Wali al-Ahd

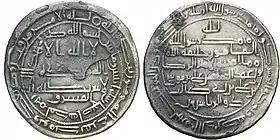
Silver dirham, minted at Isfahan in 817 CE, citing al-Ma'mun as caliph and Ali al-Ridha as heir apparent

Wali al-Ahd is the Arabic and Islamic term for a designated heir of a ruler, or crown prince.